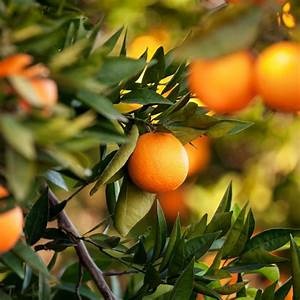
Label: mandarine